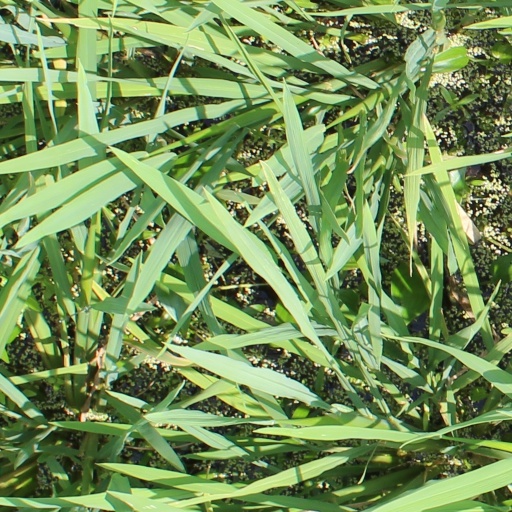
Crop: rice